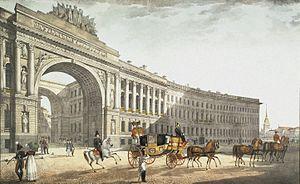
Karl Petrovitch Beggrov, né Karl-Joachim Beggrov à Riga le 15 février 1799 et mort à Saint-Pétersbourg le 13 février 1875, est un peintre, aquarelliste et lithographe russe d'origine allemande.